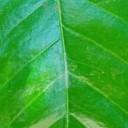
Label: Healthy